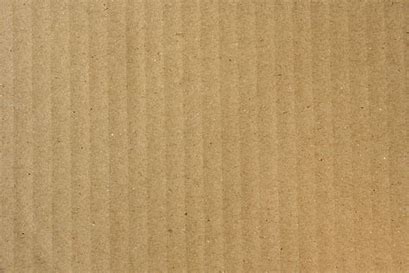
Waste category: paper